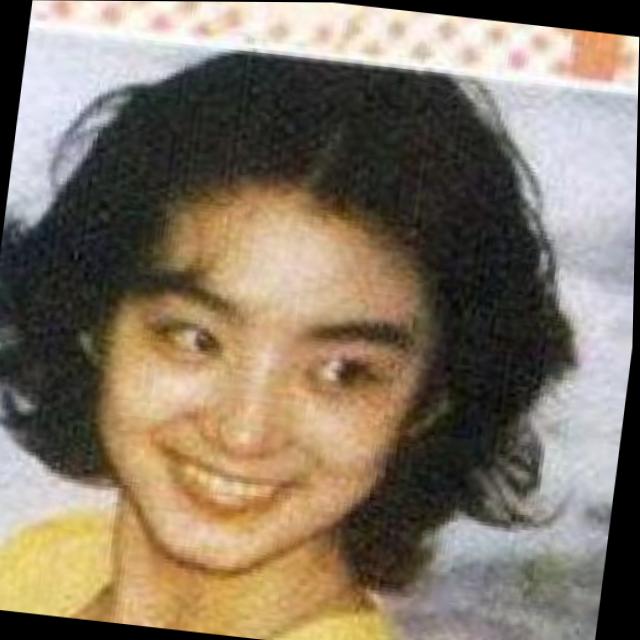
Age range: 13-20